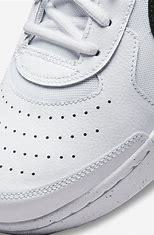
Brand: Nike
Model: Court Zoom Lite 3